Water buffalo

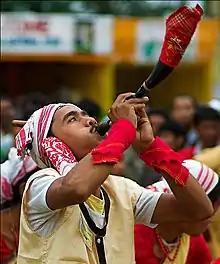
A "bihu" dancer blowing a buffalo hornpipe

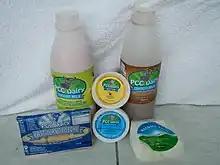
Dairy products of water buffalo milk

The most probable ancestor of domesticated water buffalo is the wild water buffalo ("Bubalus arnee"), which is native to the Indian subcontinent and tropical Southeast Asia. Two types of domesticated water buffalo are recognized, based on morphological and behavioural criteria – the river buffalo (of the western Indian subcontinent and west to the Levant, the Balkans, and the Mediterranean) and the swamp buffalo (found from Assam and East India in the west, east to the Yangtze Valley of China, and south through Indochina and Southeast Asia).